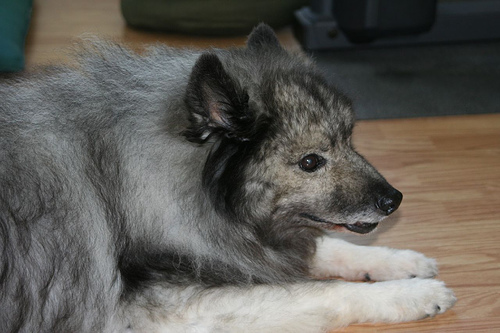
Breed: keeshond